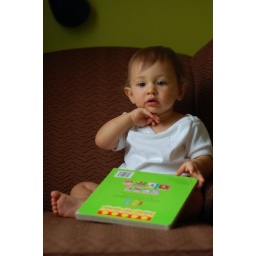
but now it's ok because i'm in my chair with my book